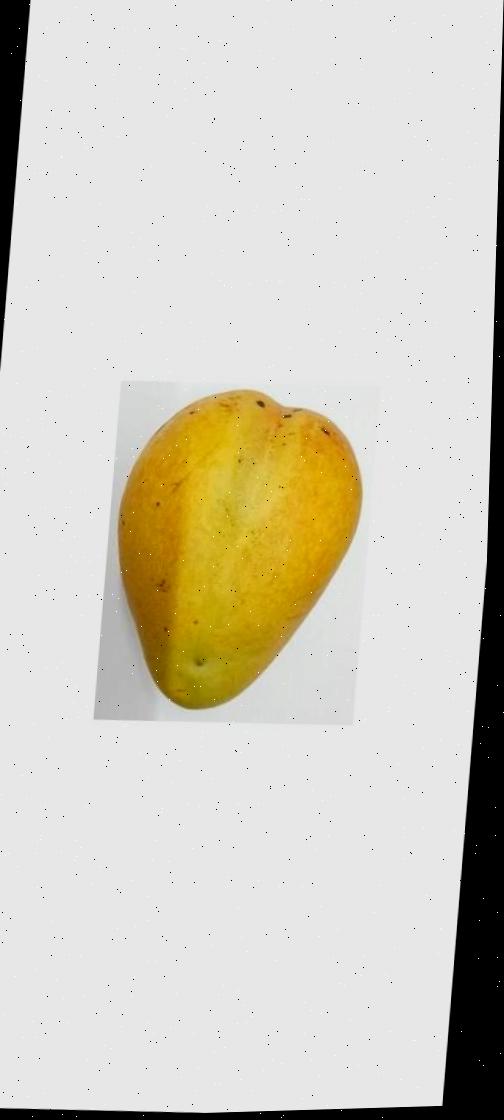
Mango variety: Bari-11